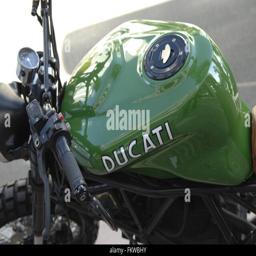
a close up , business is a company that designs and manufactures motorcycles